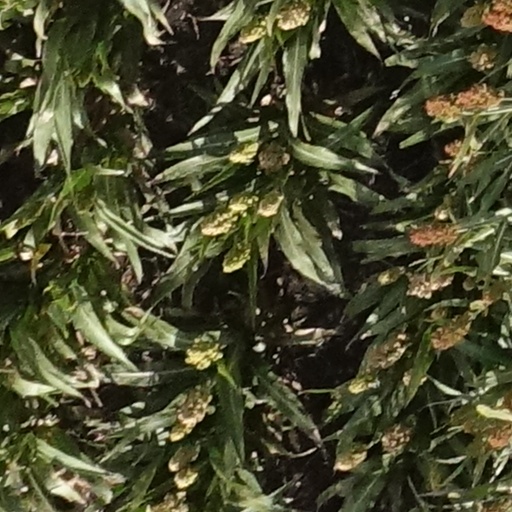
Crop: sorghum